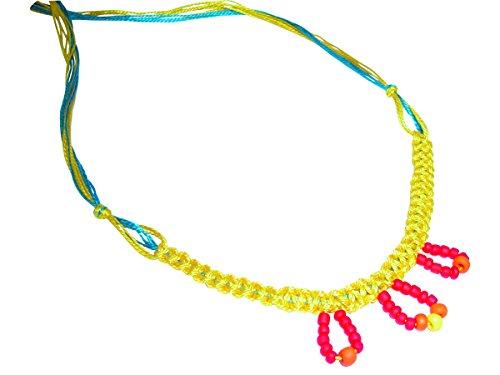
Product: Small World Toys Fashion - Bead Gallery Craft Kit
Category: Toys & Games | Arts & Crafts | Craft Kits | Jewelry
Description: Design and create beautiful jewelry with the Bead Gallery from Small World Fashion.
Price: $9.99
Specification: ProductDimensions:10x2.5x10inches|ItemWeight:15.8ounces|ShippingWeight:1pounds(Viewshippingratesandpolicies)|DomesticShipping:ItemcanbeshippedwithinU.S.|InternationalShipping:ThisitemcanbeshippedtoselectcountriesoutsideoftheU.S.LearnMore|ASIN:B005HYE3ES|Itemmodelnumber:9725412|Manufacturerrecommendedage:8-12years